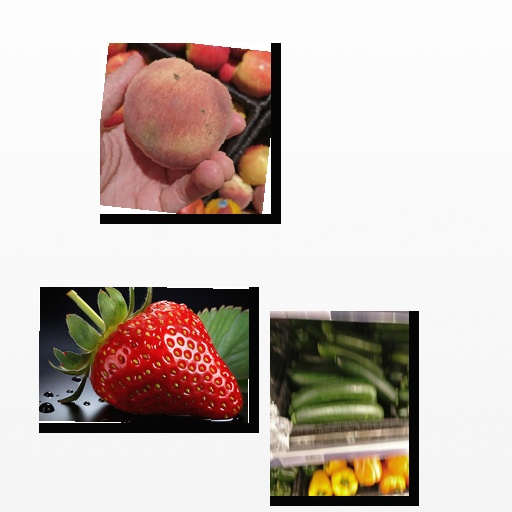
Food items: strawberry, zucchini, peach